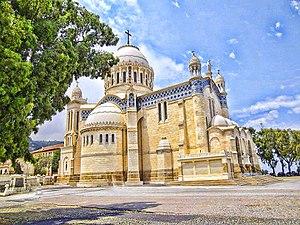
Cet article recense les Monuments et sites d'Alger.
Alger, est la capitale de l'Algérie et en est la ville la plus peuplée.